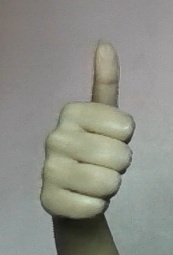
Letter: aleff